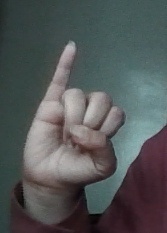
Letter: meem